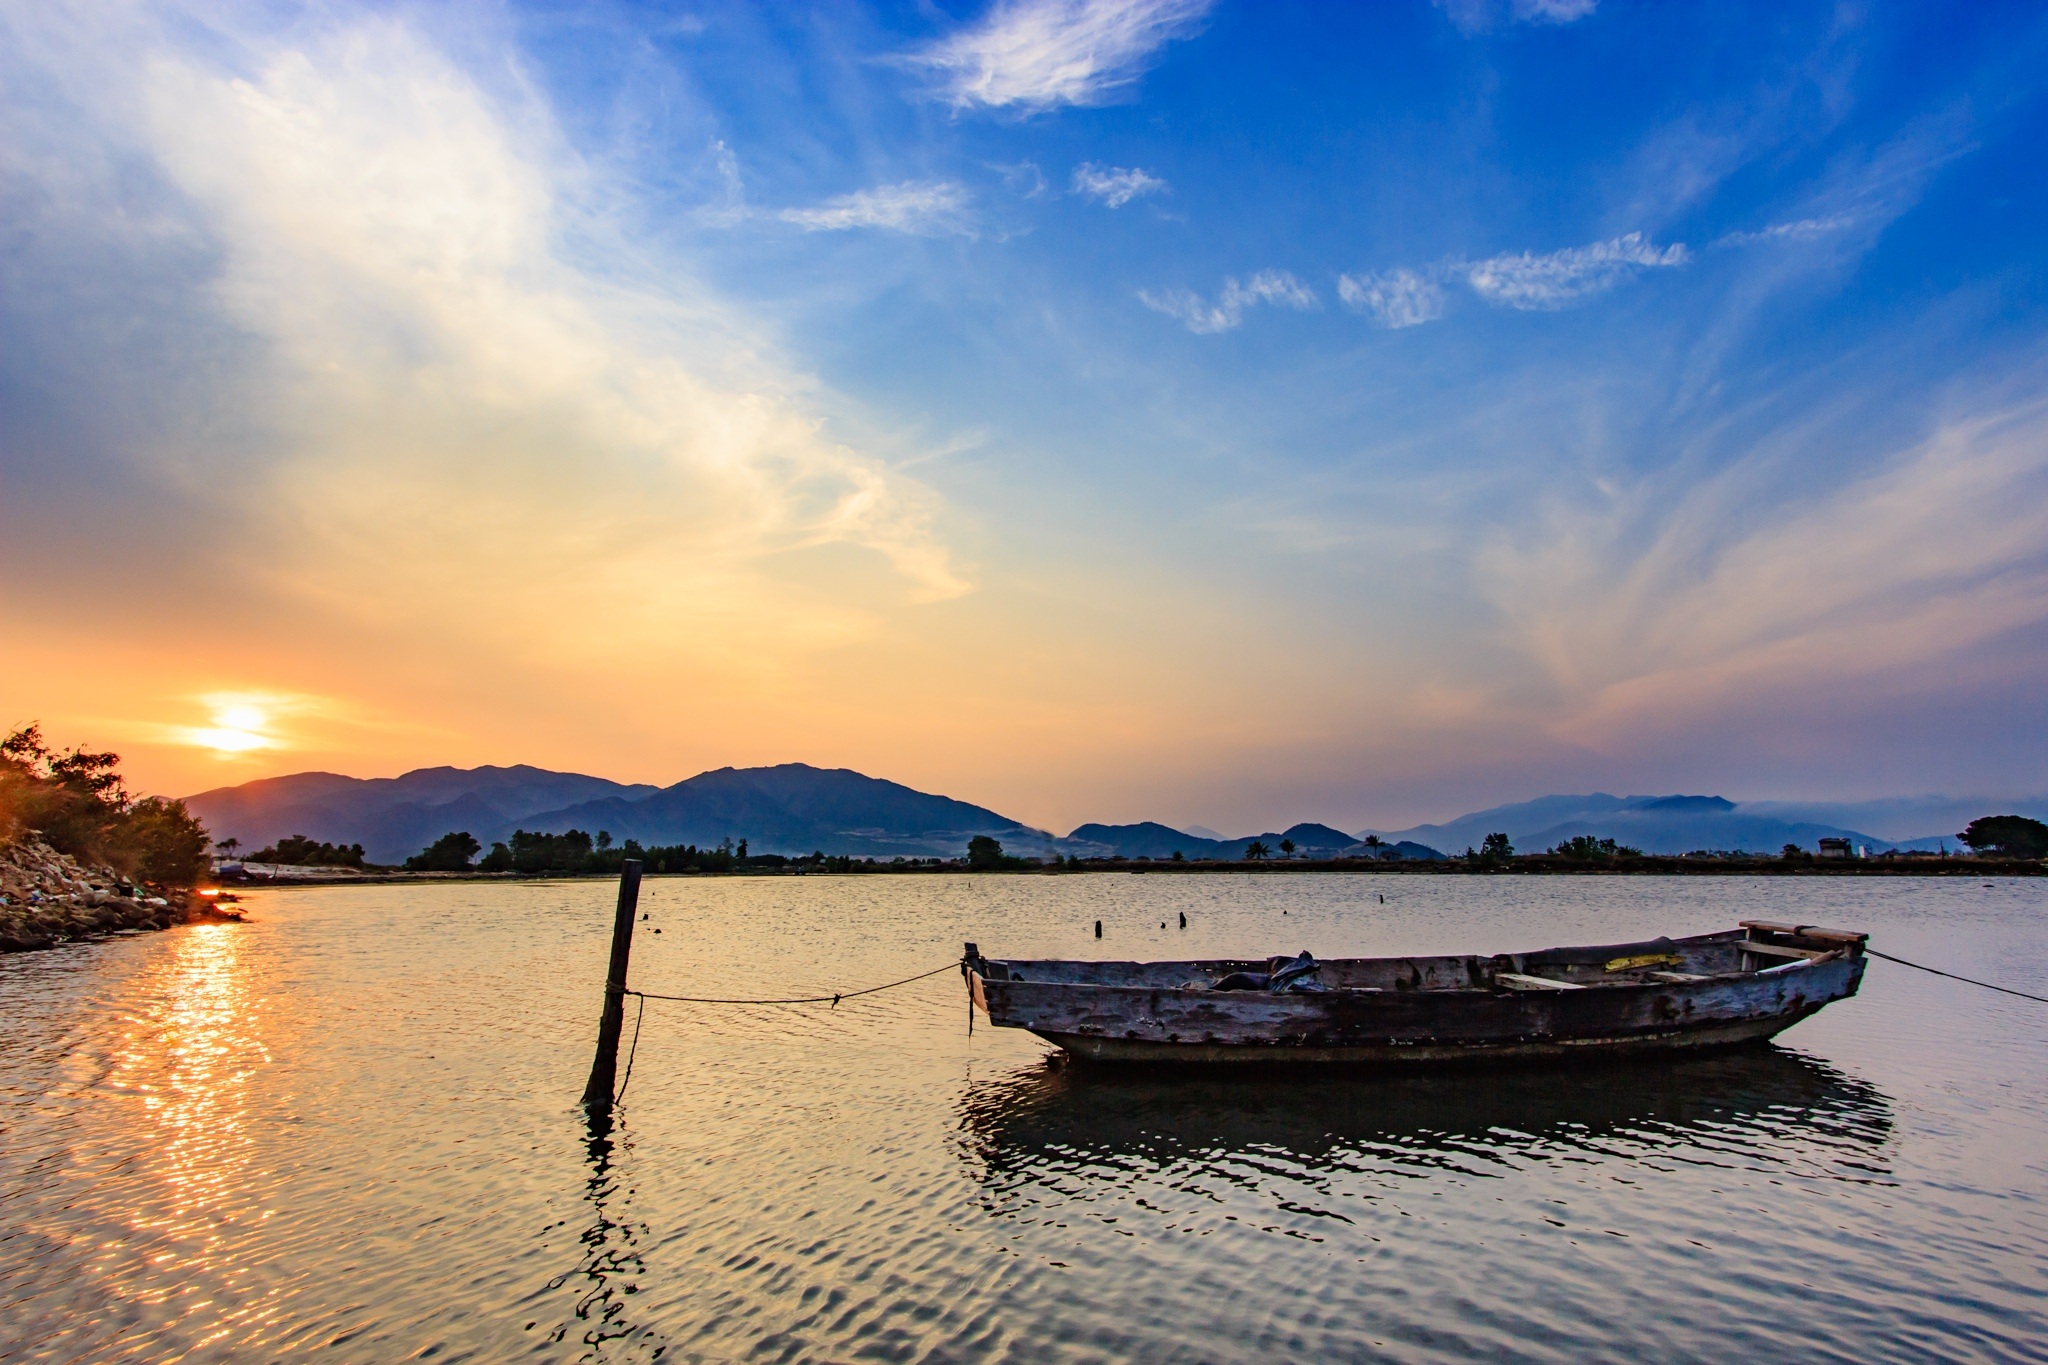
beach, sea, coast, ocean, horizon, cloud, sky, sunrise, sunset, boat, sunlight, morning, shore, wave, lake, dawn, home, male, dusk, evening, reflection, vehicle, bay, page, body of water, write, the sea, than, ho ng